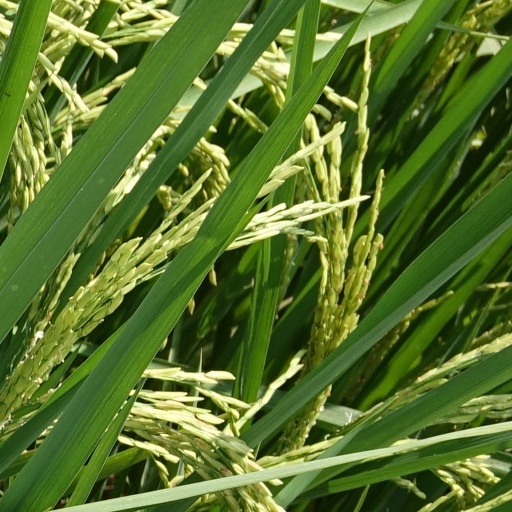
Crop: rice